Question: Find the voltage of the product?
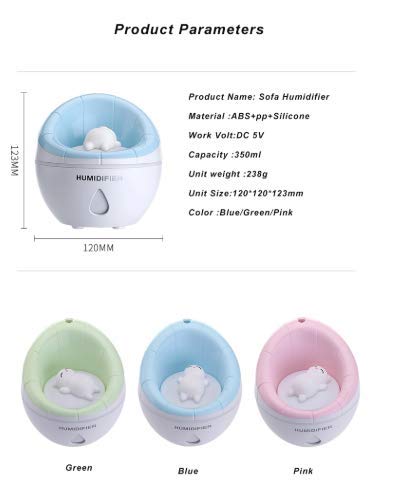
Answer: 5.0 volt